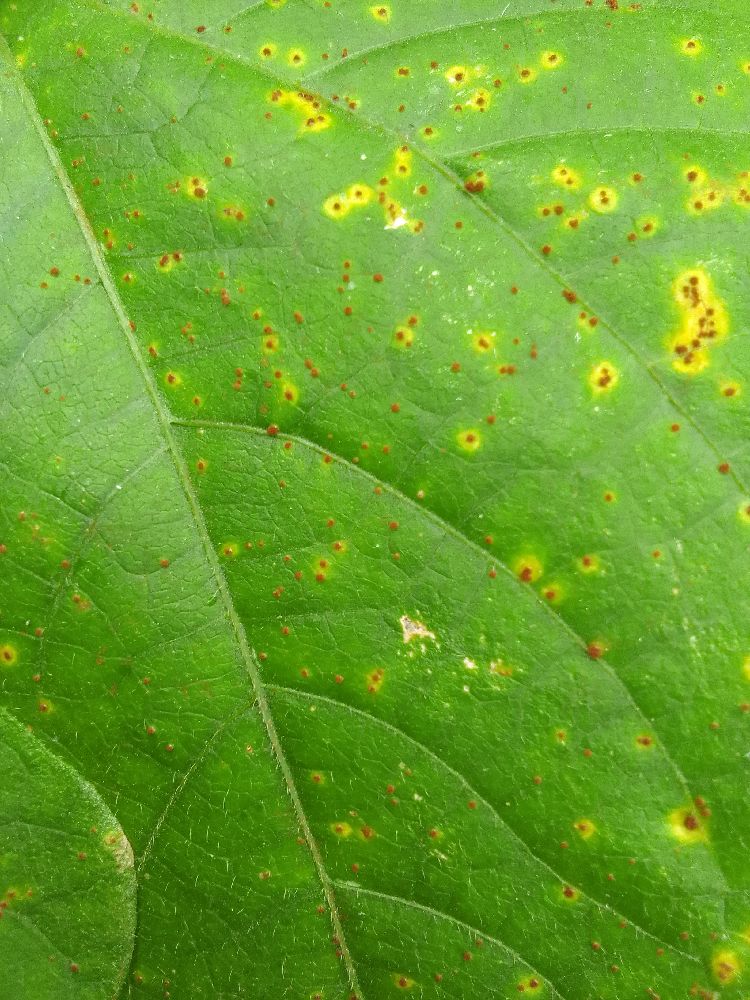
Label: rust